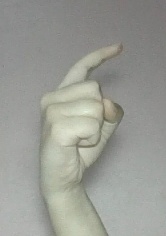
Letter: ra